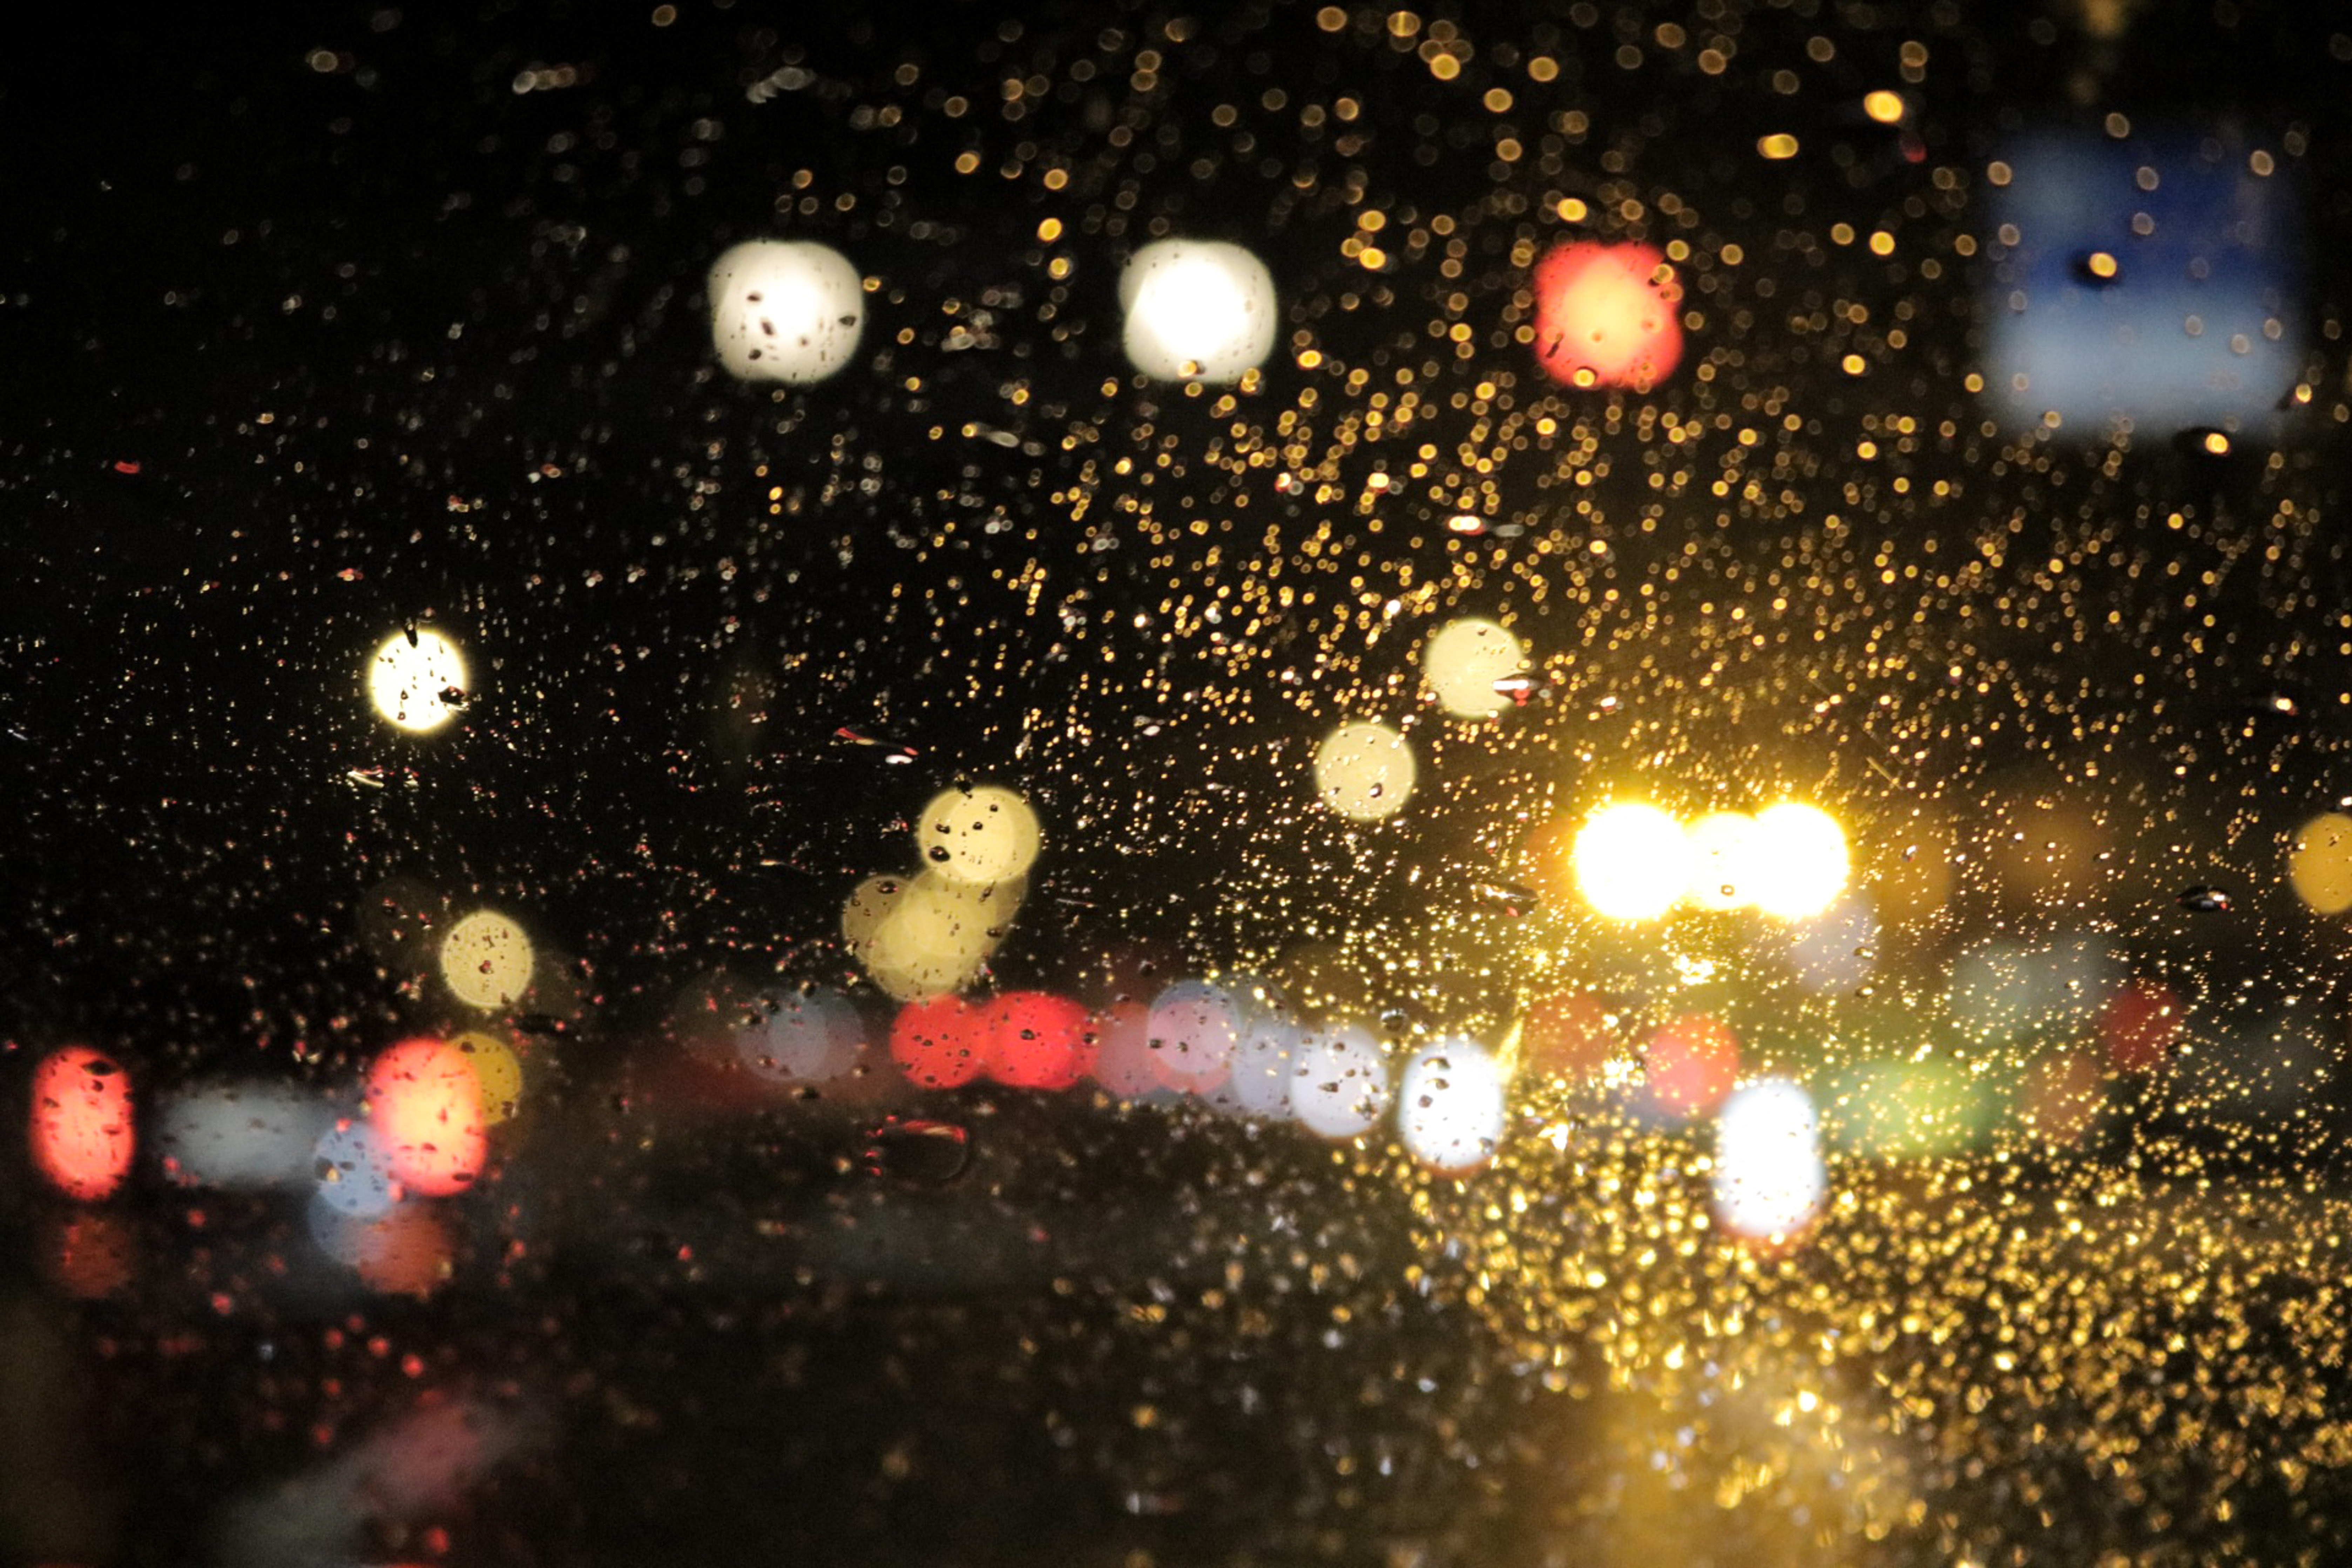
night, light, lighting, rain, reflection, water, darkness, fete, evening, sky, computer wallpaper